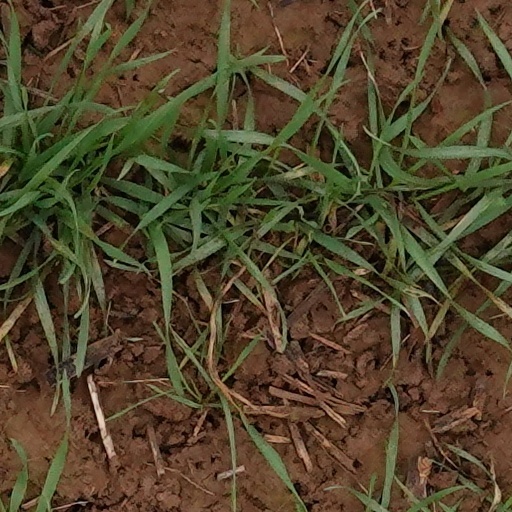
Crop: wheat